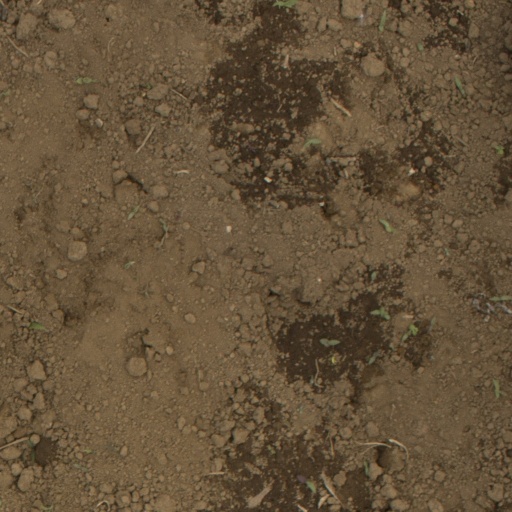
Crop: Jerusalem artichoke